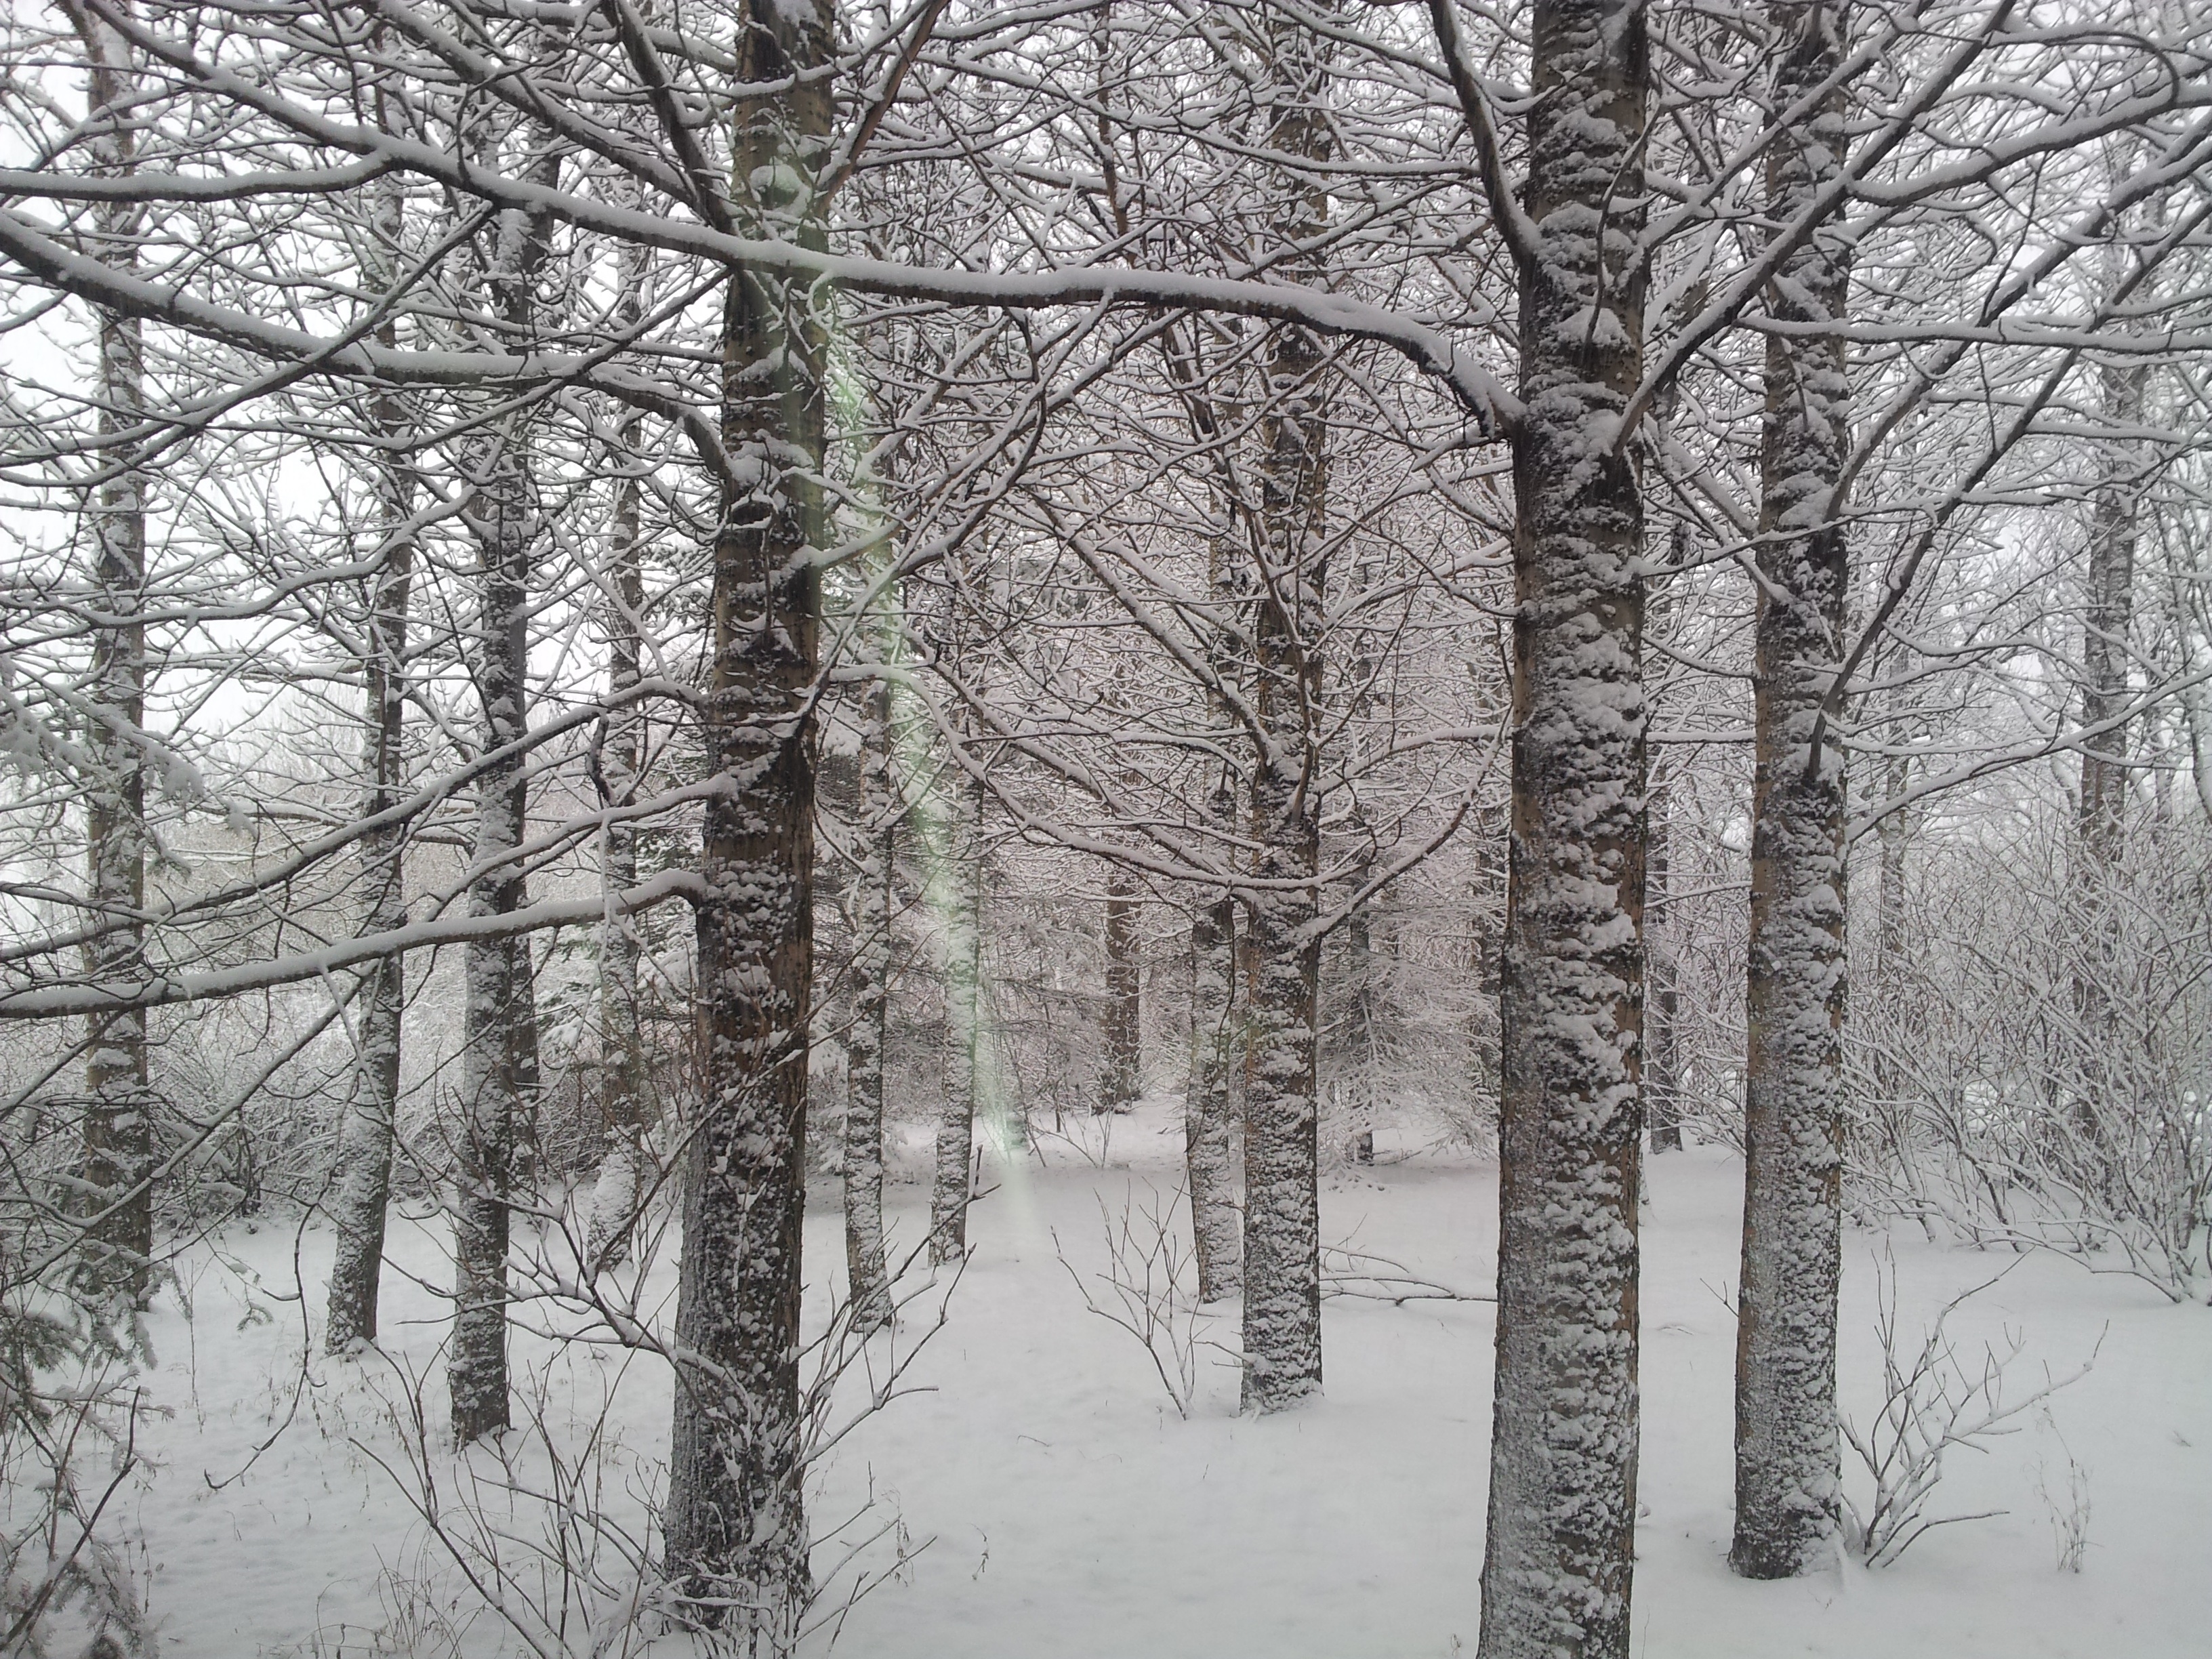
landscape, tree, nature, forest, branch, snow, cold, winter, black and white, white, frost, ice, weather, monochrome, season, beautiful, blizzard, woodland, habitat, freezing, atmospheric phenomenon, woody plant, winter storm, rain and snow mixed